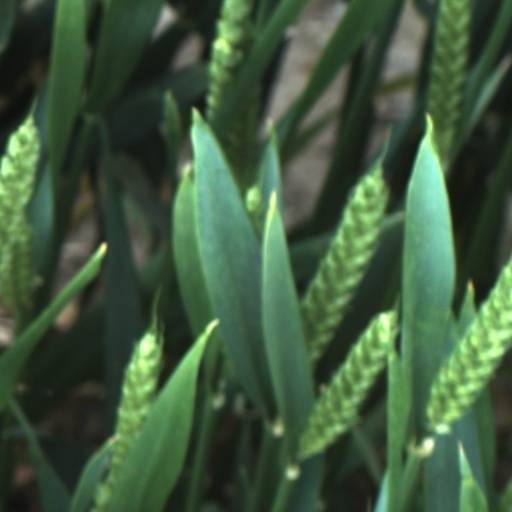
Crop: wheat